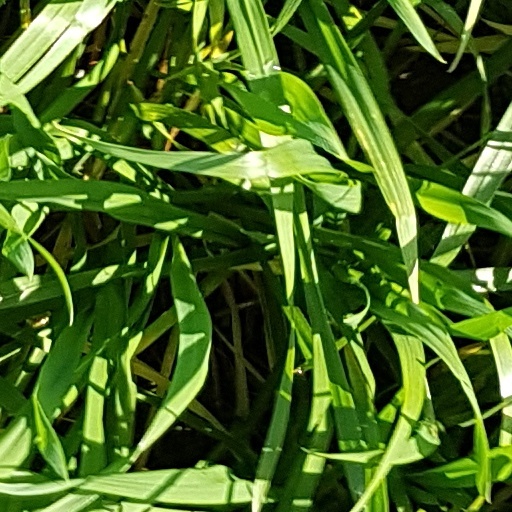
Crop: wheat